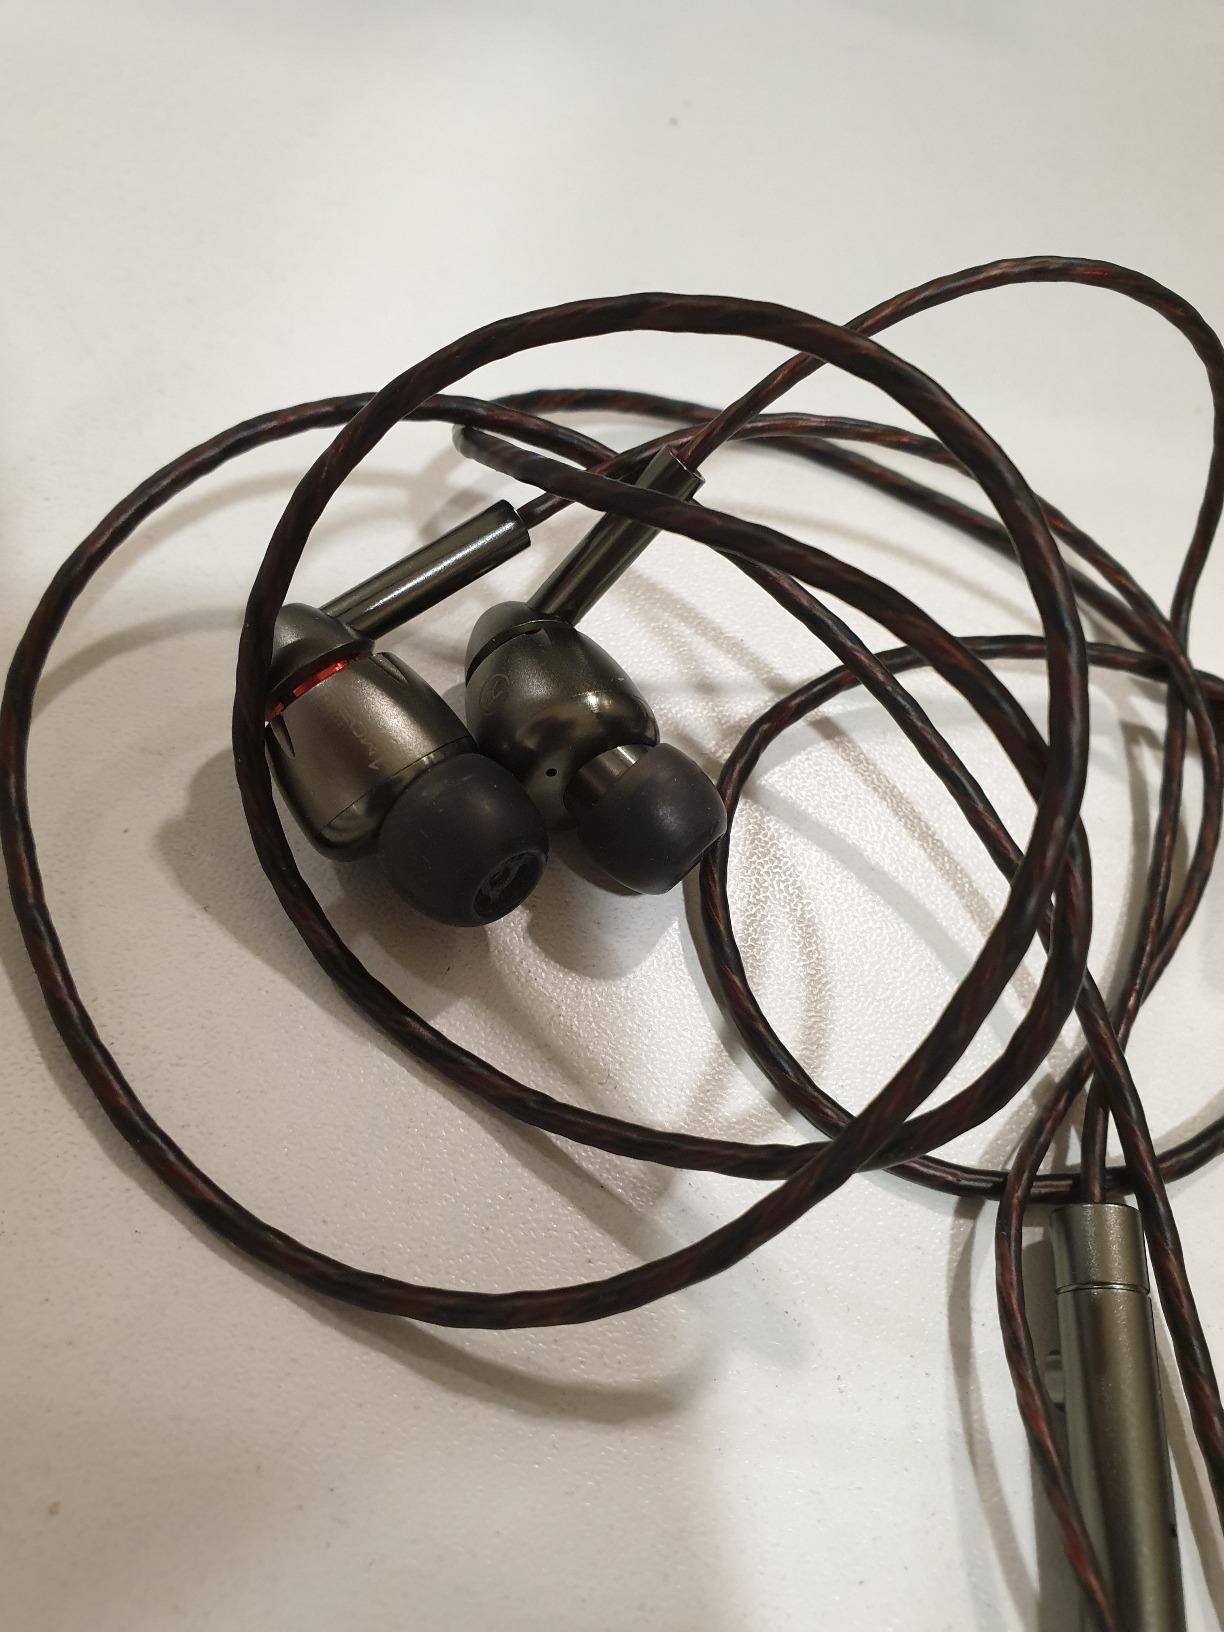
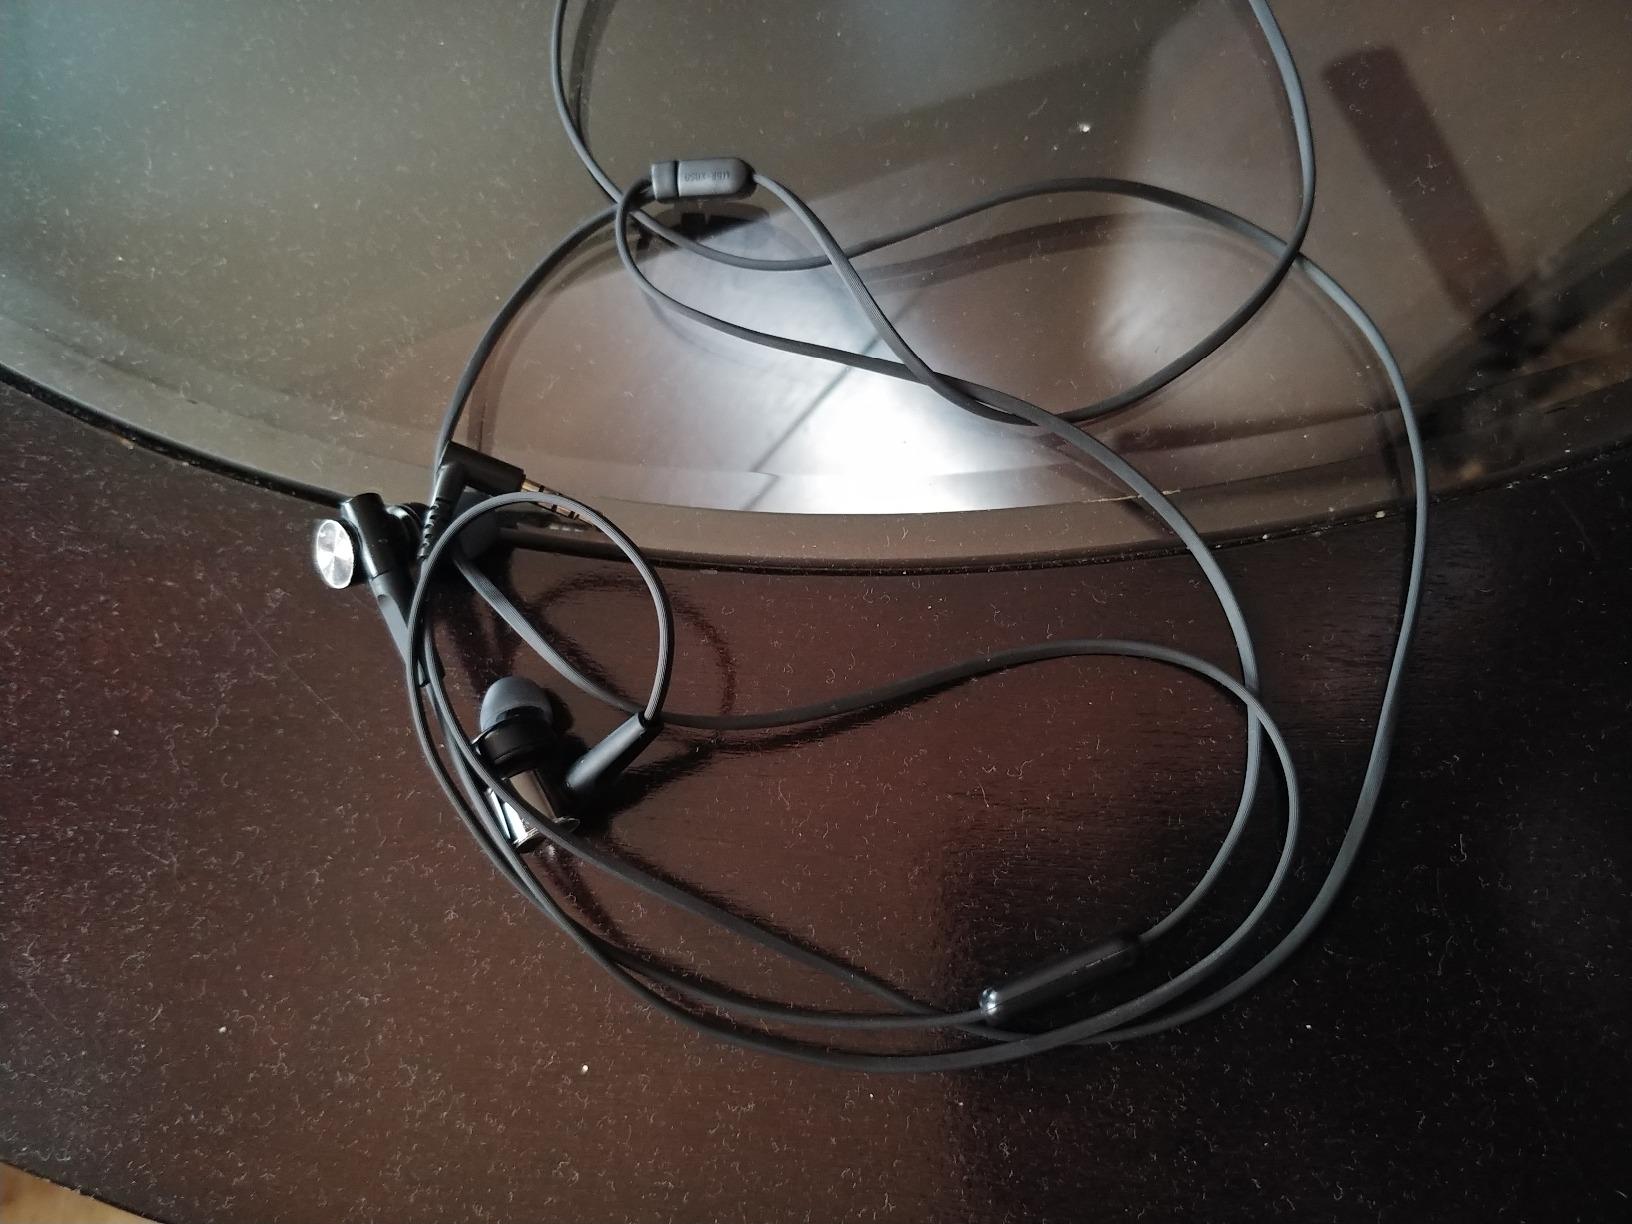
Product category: headphones
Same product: no